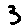
Label: 3